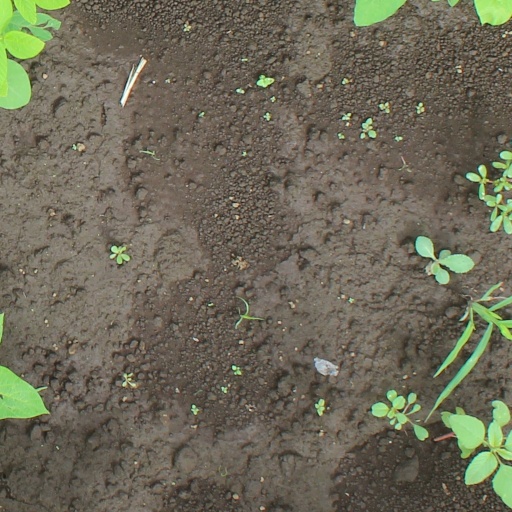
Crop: soybean